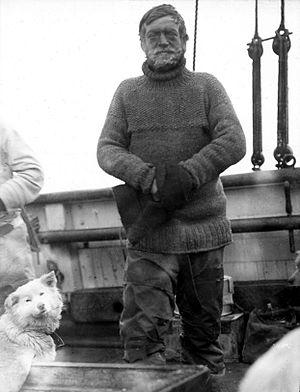
Ernest Henry Shackleton, né le 15 février 1874 à Kilkea en Irlande d'aujourd'hui, et mort le 5 janvier 1922 dans l'île de la Géorgie du Sud, est un explorateur britannique, considéré comme l'une des principales figures de l'âge héroïque de l'exploration en Antarctique et même, par un expert en leadership tel que le britannique John Adair : « comme le plus grand leader du XXᵉ siècle ».